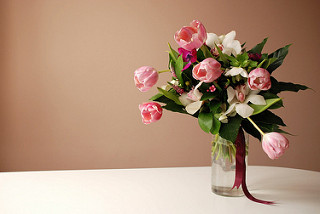
Flower: tulip